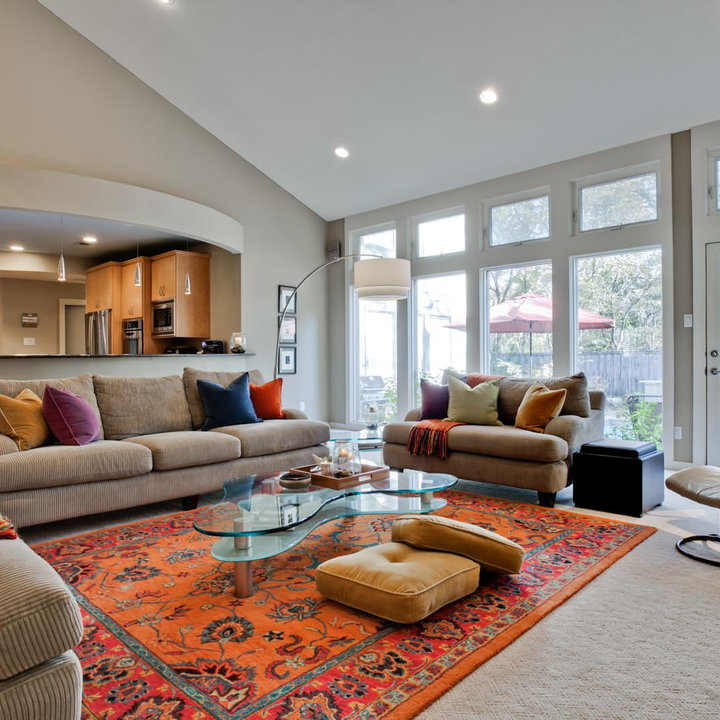
Style: Vintage